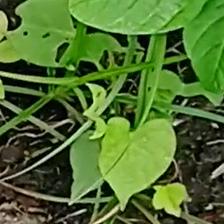
Weed species: Obscure_morning _glory(Ipomoea obscura)